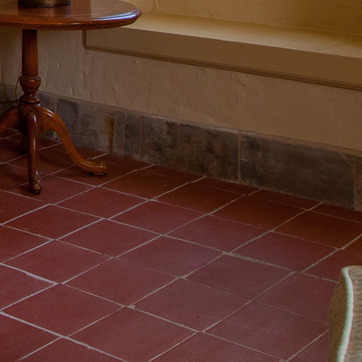
Material: tile